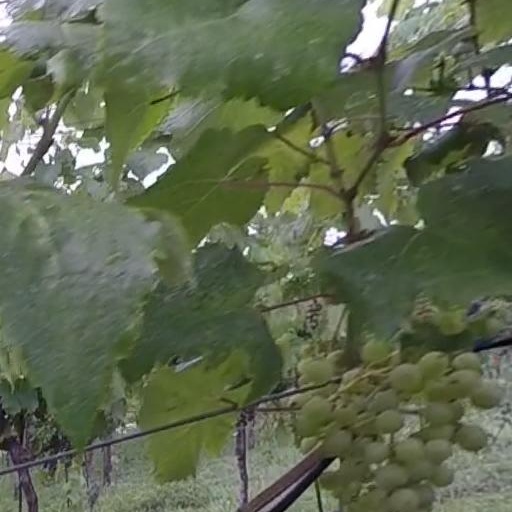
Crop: grape